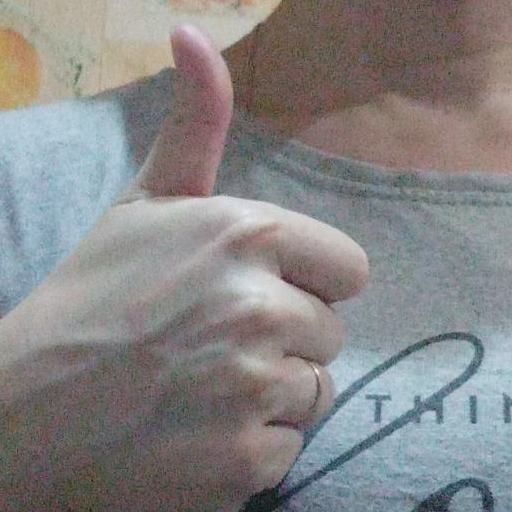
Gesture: like